Fort Saint-Louis (Texas)

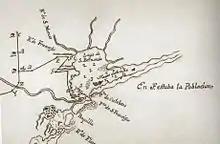
Carlos de Sigüenza y Góngora drew this map of Matagorda Bay (which the Spaniards called "San Bernardo Bay") from sketches made during Alonso de León's expedition in 1689. Fort Saint Louis is indicated by an "F", and "La Belle" by the words "Navio Quebrado", meaning "Broken Ship".

La Salle's mission remained secret until 1686, when Denis Thomas, a member of the expedition who had deserted Saint-Domingue, was arrested for piracy. Hoping for a lighter sentence, Thomas informed his Spanish jailers of La Salle's plans to found a colony and eventually seize the silver mines. Despite his confession, Thomas was hanged.